Sybille Waury

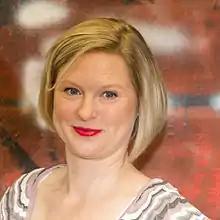
Waury in 2015

She is probably best known for her portrayal of "Tanja Schildknecht" in the German TV-series "Lindenstraße" (since 1985). She also starred as Dorothée in the "Schulz & Schulz"-movies next to Götz George and Martina Gedeck. She also played in the movies ' by Doris Dörrie and ' by Dominik Graf. Her stage roles include Abigail Williams in "The Crucible"; Mowgli in "The Jungle Book" and others.